Gyrodyne

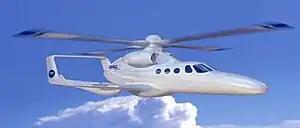
Image of baseline GBA-DARPA Heliplane concept, showing its free-spinning rotor, which is fitted with integral tipjets, fed with bypass air from two Williams gas-turbine propulsion engines.

DARPA was funding a project under the "Heliplane" name to develop the gyrodyne concept around 2007. Aircraft developed for the project would use a rotor for takeoff and landing vertically, and hovering, together with substantial wings to provide most of the required lift at cruise, combining the large cargo capacity, fuel efficiency, and high cruise speed of fixed-wing aircraft with the hovering capabilities of a helicopter. The project was "…a multi-year $40-million, four-phase program. Groen Brothers Aviation is working on phase one of that program, a 15-month effort… (it) combines the "gyroplane"… with a fixed-wing business jet. The team was using the Adam A700, in the very-light-jet class…" There were issues with tip jet noise, and the program was cancelled in 2008.